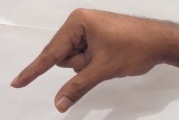
ASL sign: Q